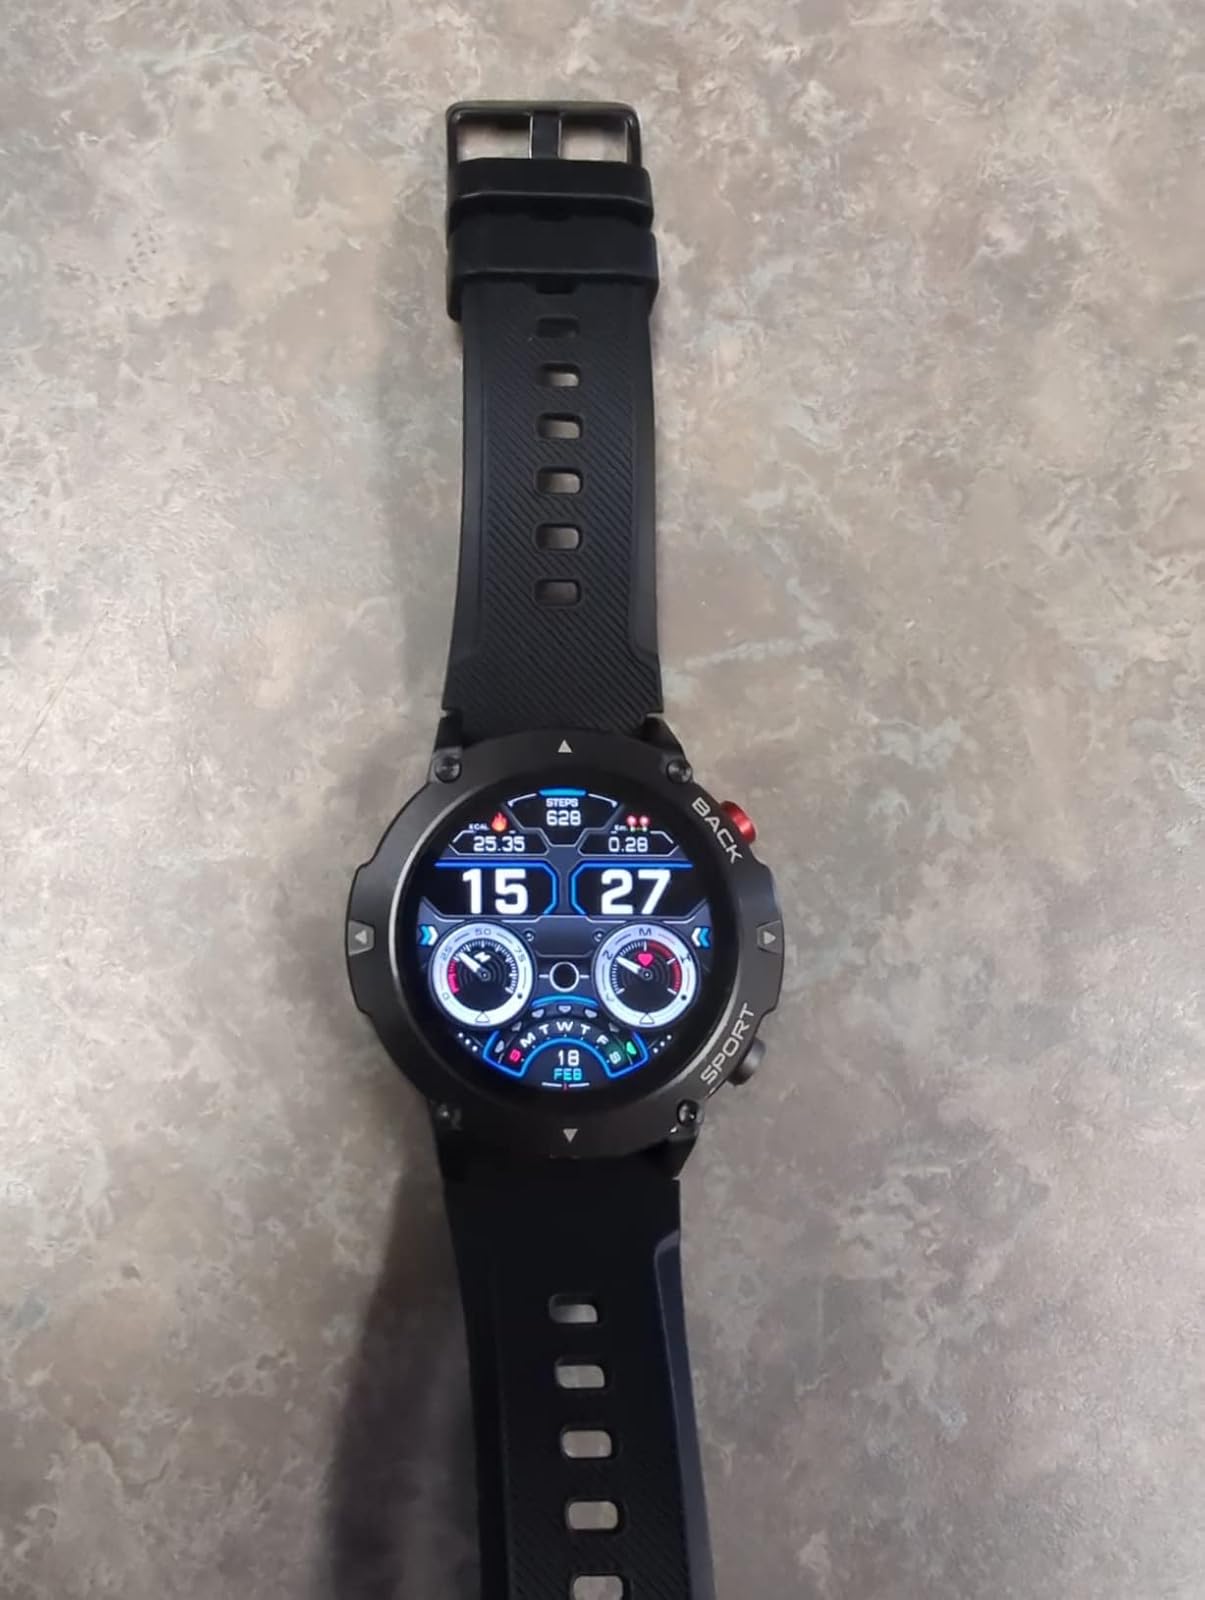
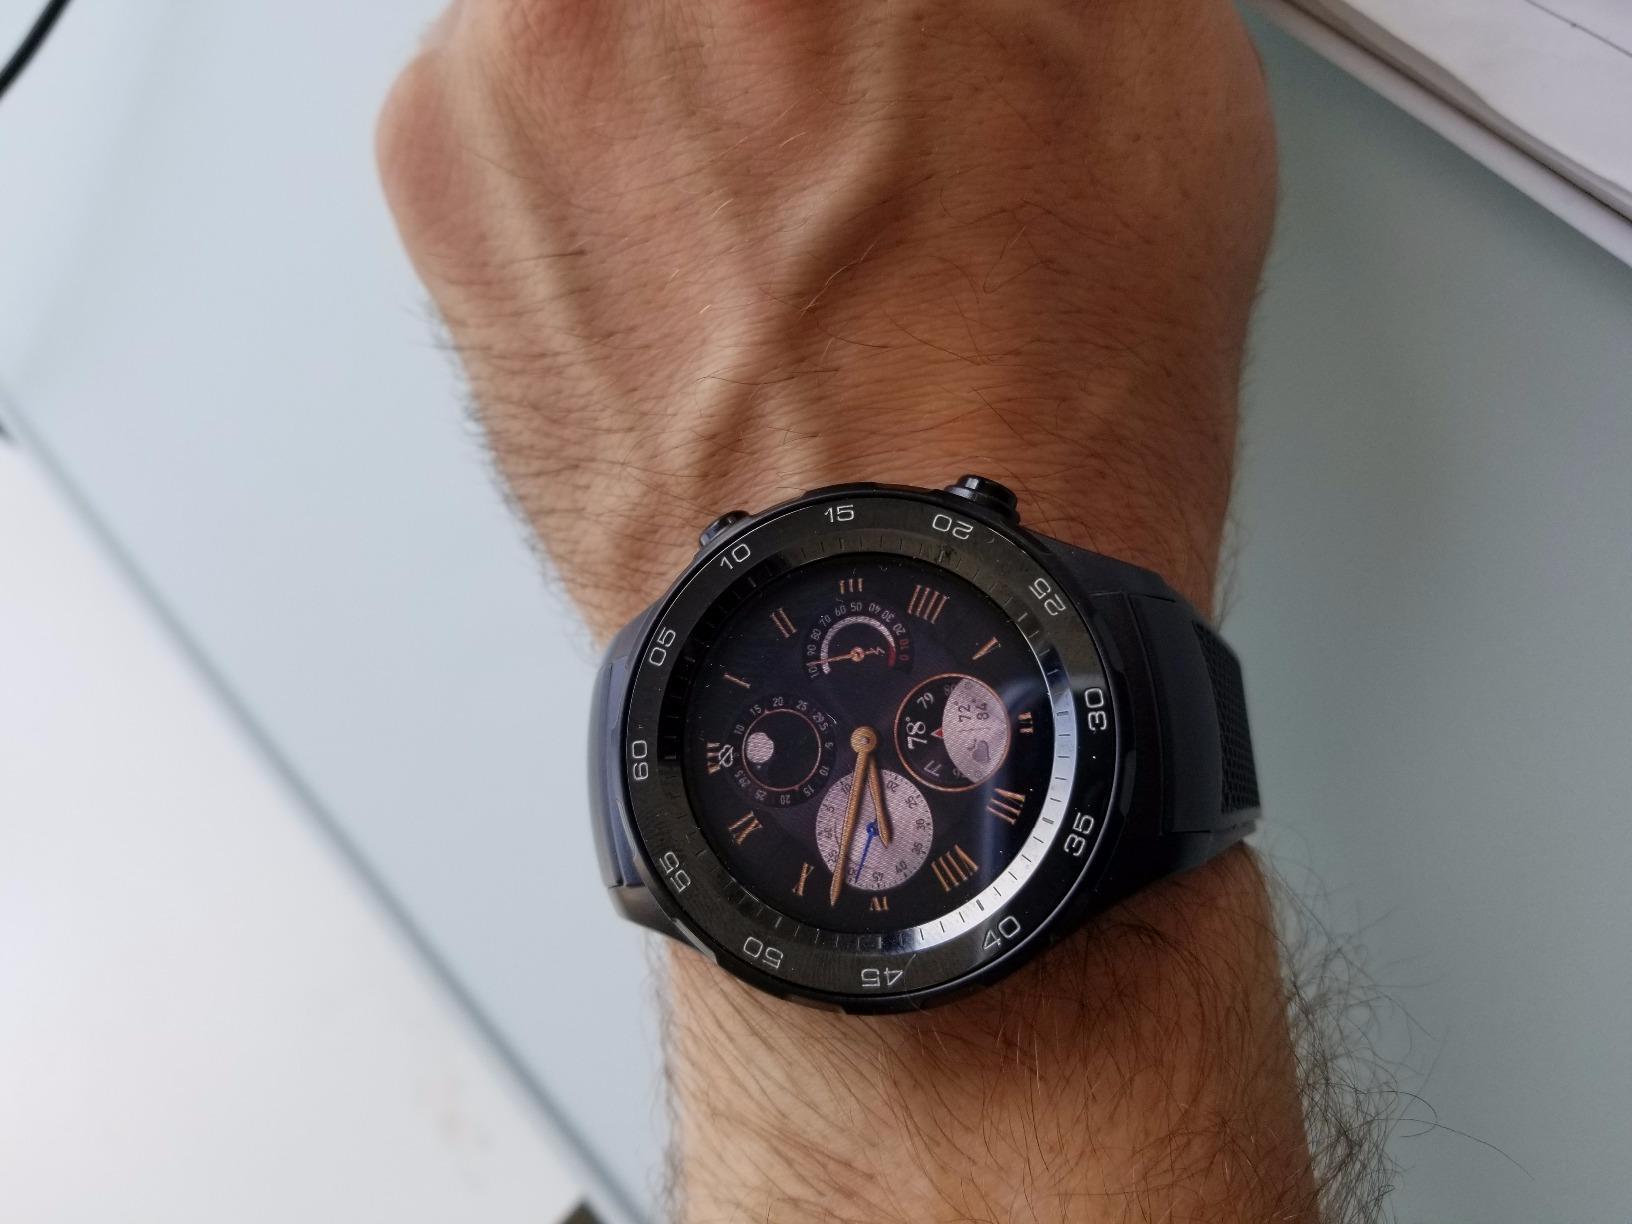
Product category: smartwatch
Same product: no